Dienstleiter (NSDAP)

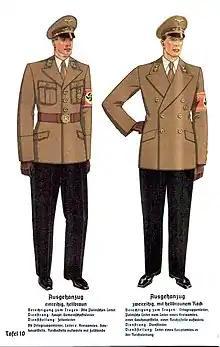
Formal dress of a "Dienstleiter" (right), 1940

Dienstleiter (Service Leader) was a high-ranking Nazi Party political rank of Nazi Germany which existed between 1933 and 1945. The rank was first created after the Nazi assumption of power and served as the second highest rank of the "Reichsleitung" Nazi Party organizational level, subordinate to the Reichsleiter.